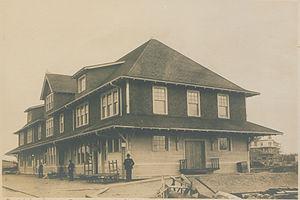
Englehart est une ville située dans le district de Timiskaming au Nord-Est de l'Ontario, Canada. La population en 2011, selon Statistiques Canada, était de 1 519 habitants. Elle fut fondée en 1908 par le Temiskaming and Northern Ontario Railway.
La gare d'Englehart est une gare ferroviaire canadienne de la ligne du Ontario Northland, située sur le territoire de la ville d'Englehart, dans le district de Timiskaming, région du Nord-Est de l'Ontario, dans la province de l'Ontario.